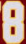
Number: 8